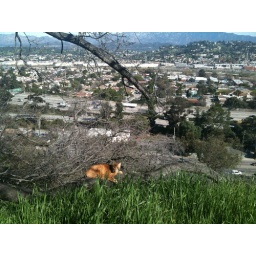
i met a cute cat on my walk in the hills of our neighborhood